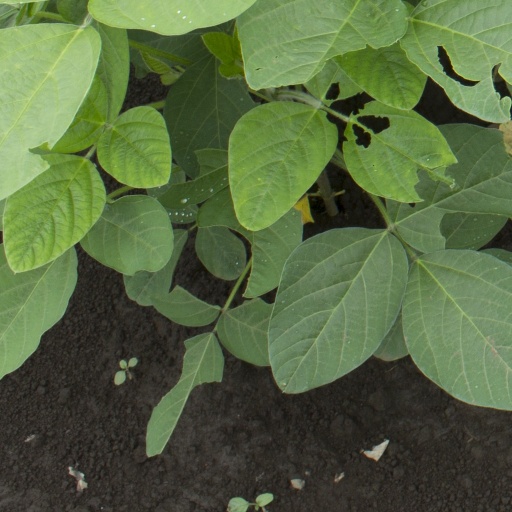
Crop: soybean